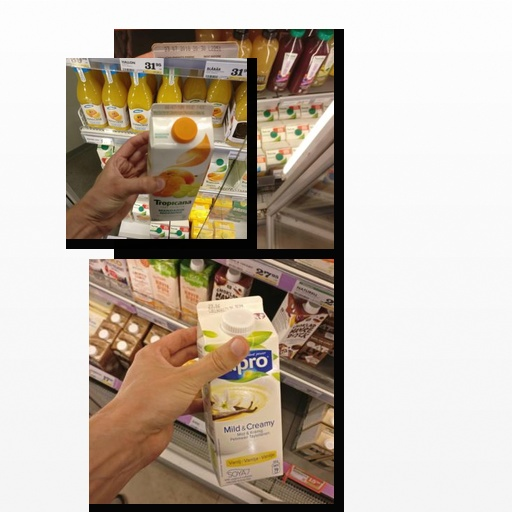
Food items: mandarin_juice, orange_red_grapefruit_juice, vanilla_soyghurt